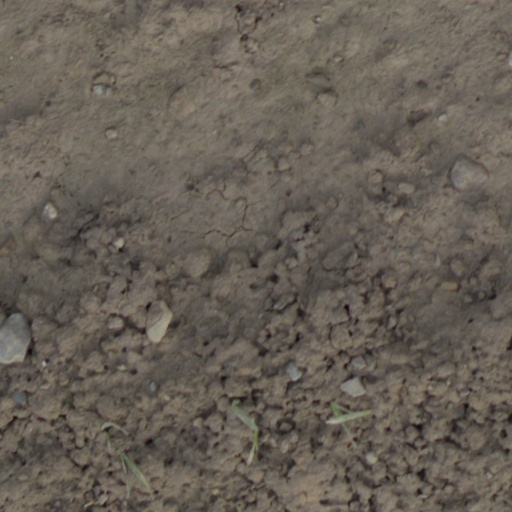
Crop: wheat